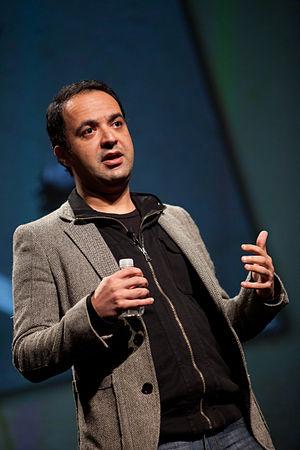
Kambiz Hosseini au Pop Tech de Camden, dans le Maine (USA), en 2011."
Kambiz Hosseini est un humoriste, présentateur de télévision, acteur et écrivain iranien, né le 1ᵉʳ août 1975 à Rasht, en Iran et qui réside à New York. Il est connu comme présentateur de l'émission de télévision Parazit et producteur-animateur du podcast hebdomadaire intitulé À cinq heures du soir, consacré à la situation des droits de l'homme en Iran.